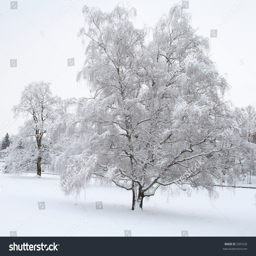
lone tree covered with white snow against a snowy background .